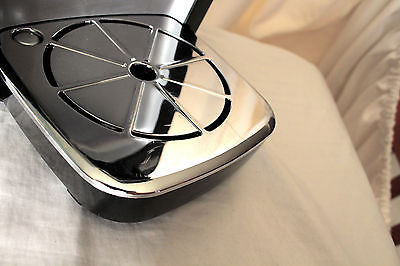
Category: coffee maker